Pokémon Project Studio

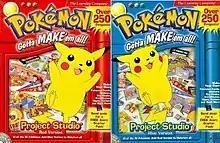
"Red" and "Blue" cover art

Pokémon Project Studio is a creation studio package for Microsoft Windows, released on November 9, 1999, in North America. It was licensed by Nintendo of America, Inc., developed by Leisure Concepts and published by The Learning Company, with their then-parent Mattel Interactive handling distribution and publication in Europe. The package has two versions, "Pokémon Project Studio Red" and "Pokémon Project Studio Blue", and includes the Pokémon from the Game Boy games "Pokémon Red" and "Blue" along with art of human characters from the "Pokémon" anime series.